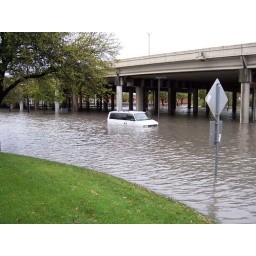
Security guard's van stuck on the service road in water. This is about the middle of the span of water.